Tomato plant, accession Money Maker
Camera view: horizontal (90 deg, fisheye); turntable rotation: 270 degrees
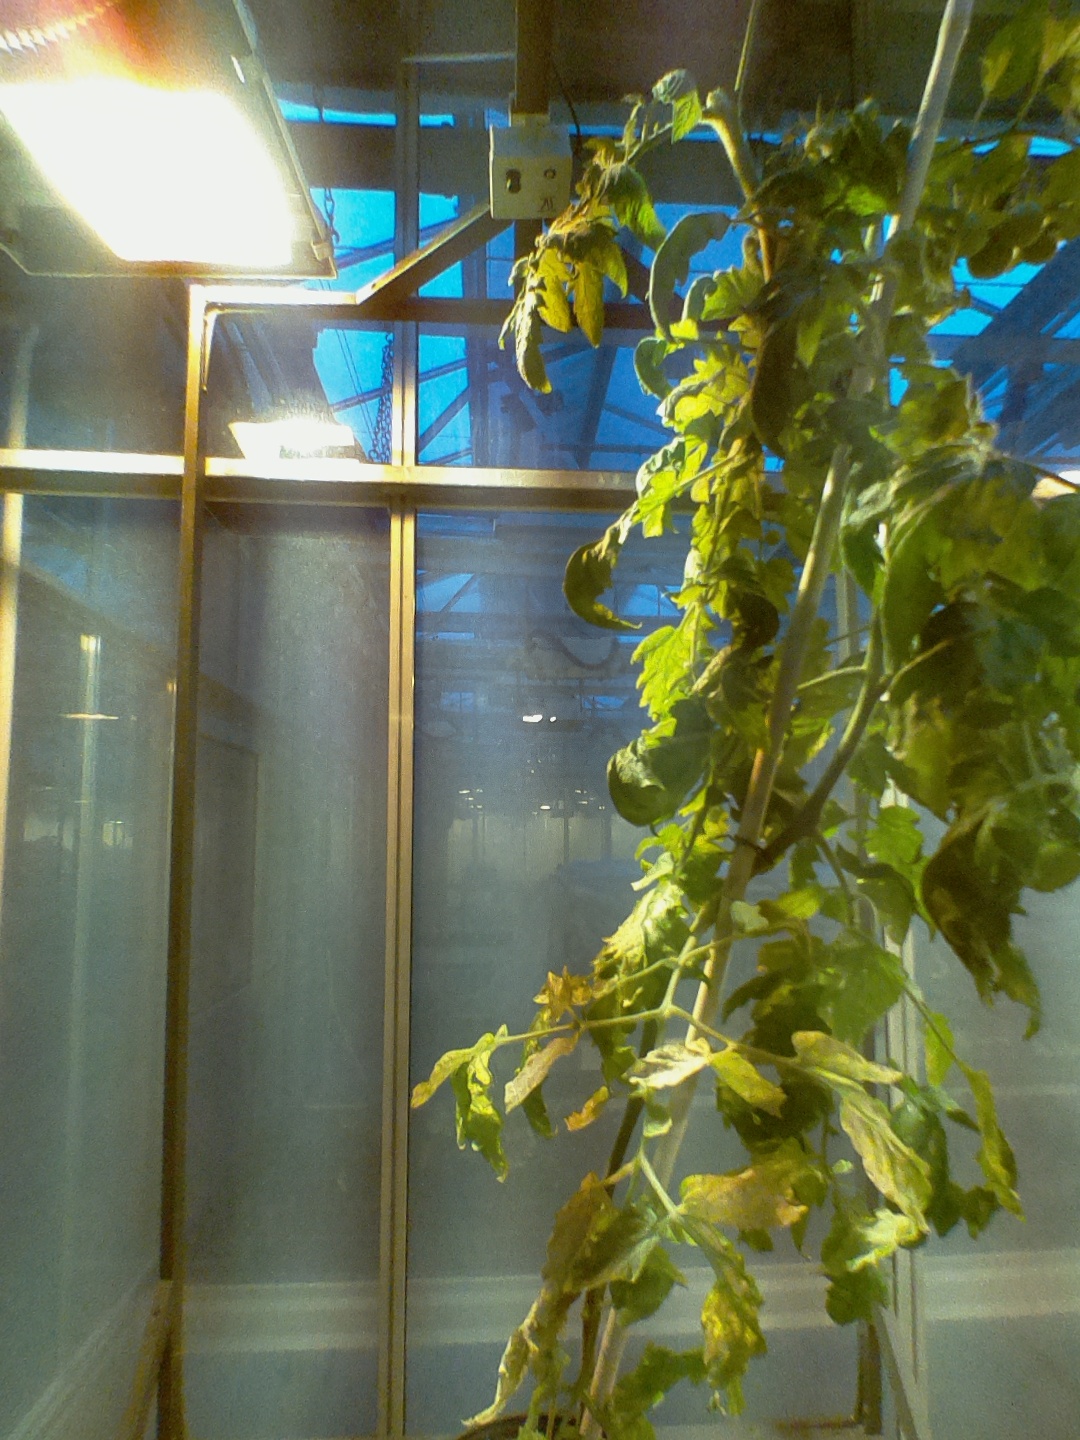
BBCH growth stage 78: 80% -90% of final fruit size